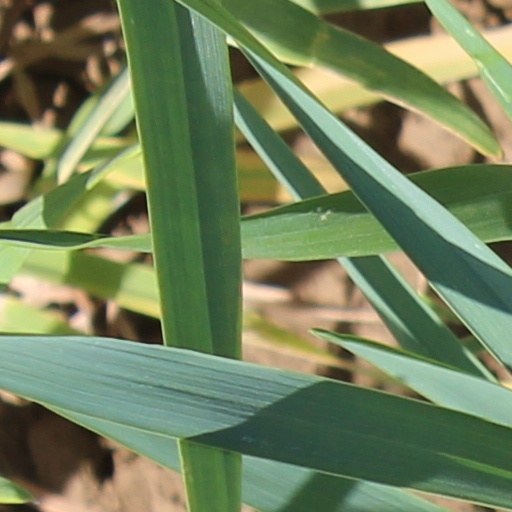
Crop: wheat